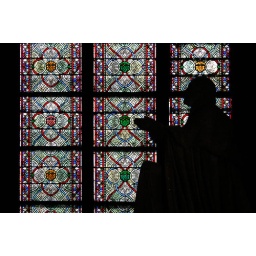
Statue in front of a stained glass window